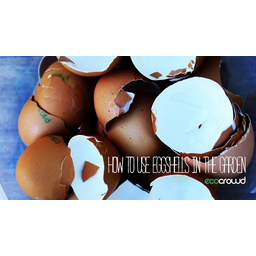
Label: trash